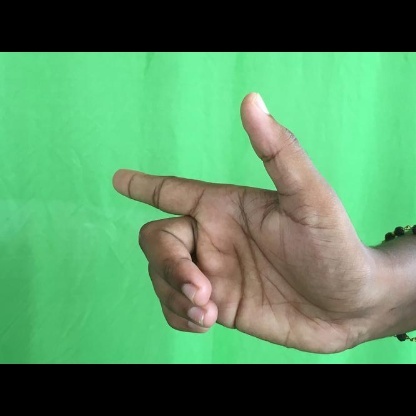
Mudra: Chandrakala